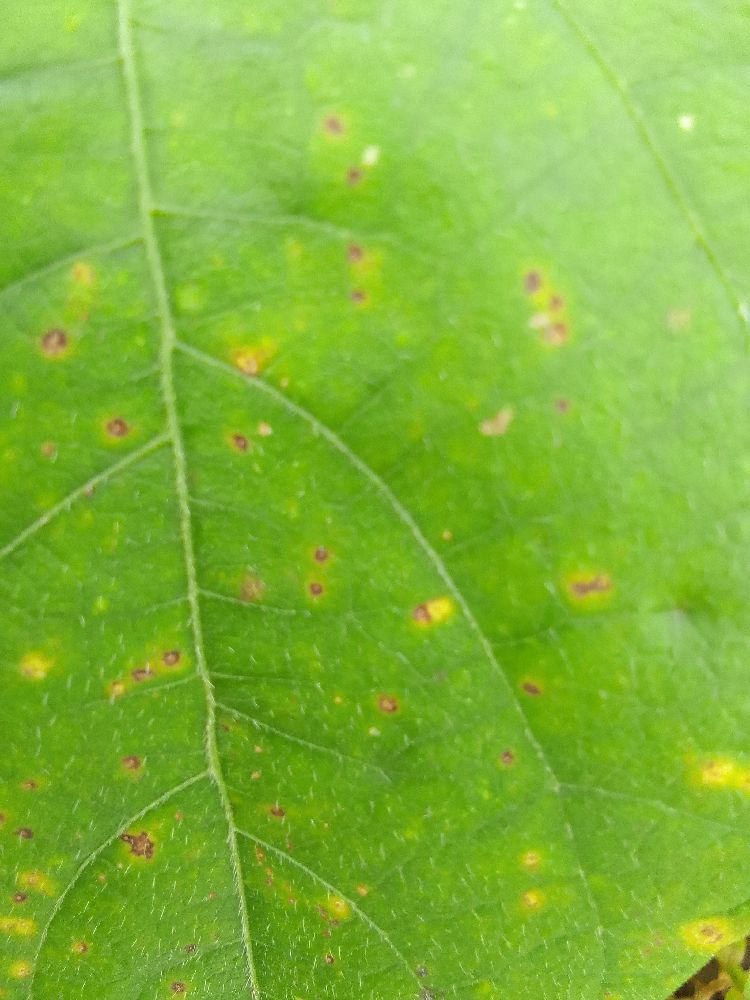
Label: rust